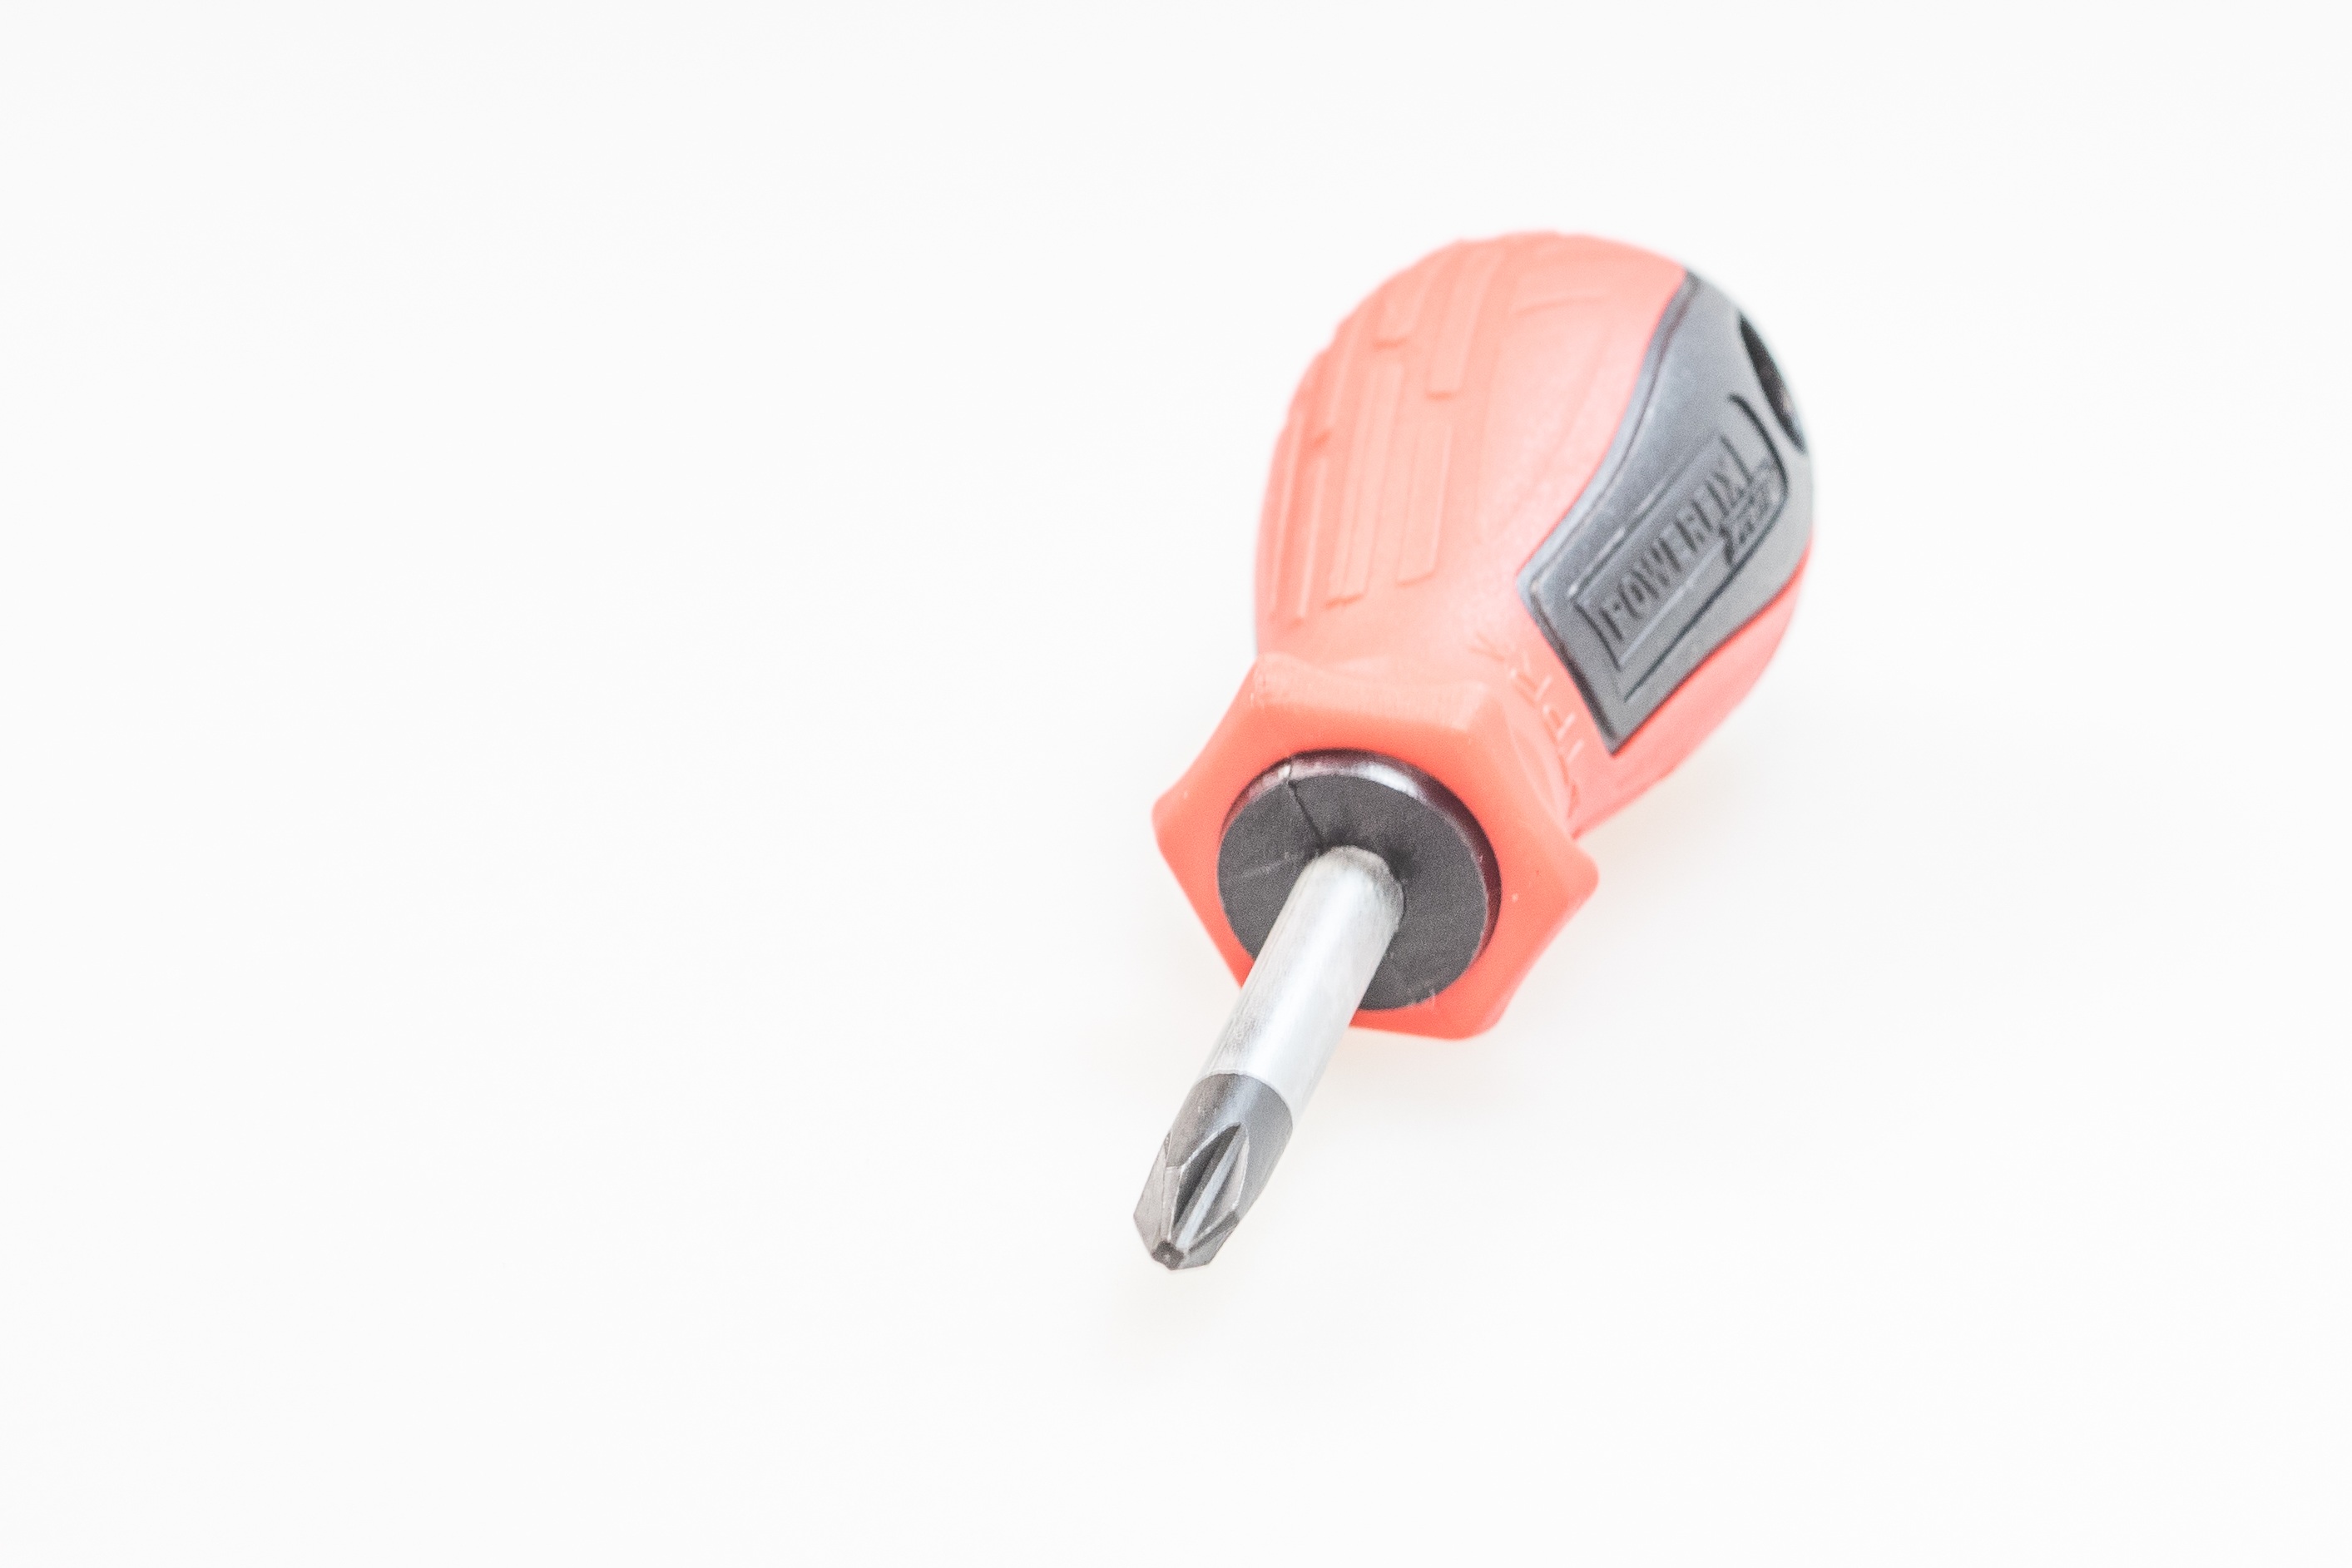
work, hand, technology, tool, red, metal, gadget, craft, ear, product, background, headphones, tools, head, detail, phillips, screwdriver, screwdrivers, audio equipment, faceplate, tool kit, electronic device